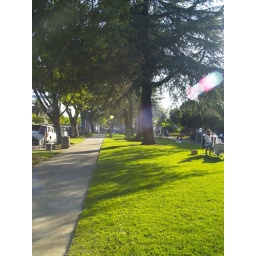
I loved the colors and how the sun was playing in the trees. The green grass was in such contrast to the hot weather!